Visionary architecture

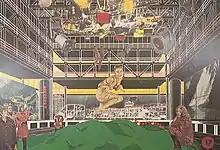
Trøndelag Theatre design contest entry by Ron Herron, Lars Fasting, and Per Kartvedt

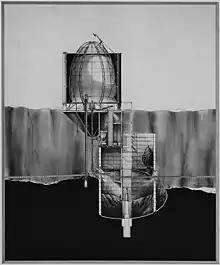
Oxygen House by Douglas Darden, 1988

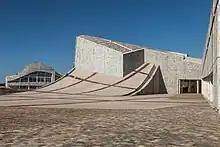
Library of Galicia in the City of the Culture, Santiago de Compostela by Peter Eisenman

The Archigram Group was a British art collective that explored avant-garde and visionary architecture from 1961 to 1974. It included Warren Chalk, Peter Cook, Dennis Crompton, David Greene, Ron Herron, and Michael Webb. Their work focused on the future of urban development without the restraint of a client. A visit to Cape Kennedy inspired many of their designs.